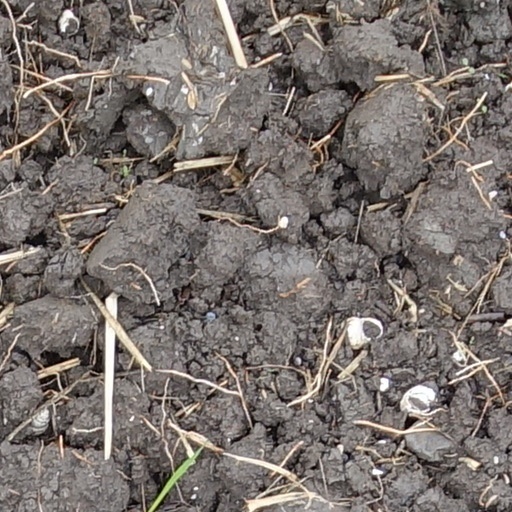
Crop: wheat